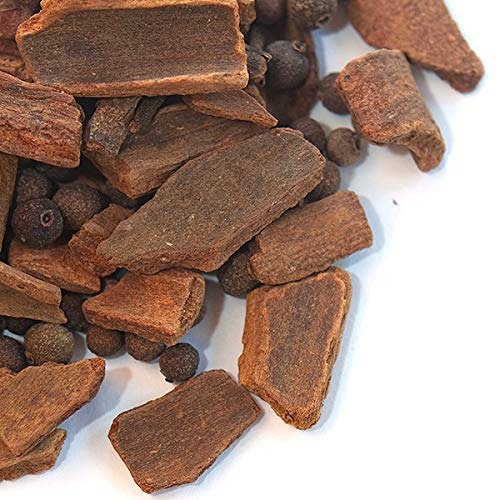
Item Name: Spice Jungle Mulling Spices - 16 oz.
Bullet Point 1: For centuries, Mulling Spices have been used to flavor hot-spiced cider and mulled wine.
Bullet Point 2: This traditional European blend includes cinnamon, clove, nutmeg, and allspice.
Bullet Point 3: All Natural, Gluten-Free, Kosher Parve, Non-GMO
Bullet Point 4: Spice Jungle Brand - 100% Satisfaction Guaranteed
Product Description: <p> Our classic mulling spice blend has everything you’ll need for steaming batches of mulled cider and wine. Cinnamon, cloves, allspice and a few other choice spices make up this mix. Of course, it’s also a wonderful template to get creative with. Add dried orange peel, star anise, black pepper, cubeb berries, or vanilla beans to make it more your style. </p>
Value: 16.0
Unit: Ounce

Price: 22.61